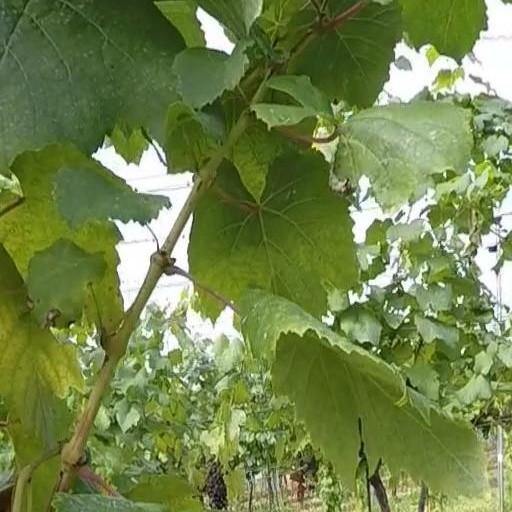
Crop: grape